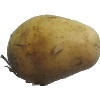
Label: Potato White 1